Master Gardener (film)

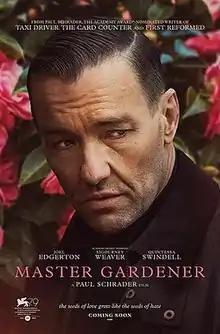
Teaser poster

Master Gardener is a 2022 American crime thriller film written and directed by Paul Schrader and starring Joel Edgerton, Sigourney Weaver, and Quintessa Swindell. The film premiered out of competition at the 79th Venice International Film Festival on September 3, 2022, and was released in the United States by Magnolia Pictures on May 19, 2023.